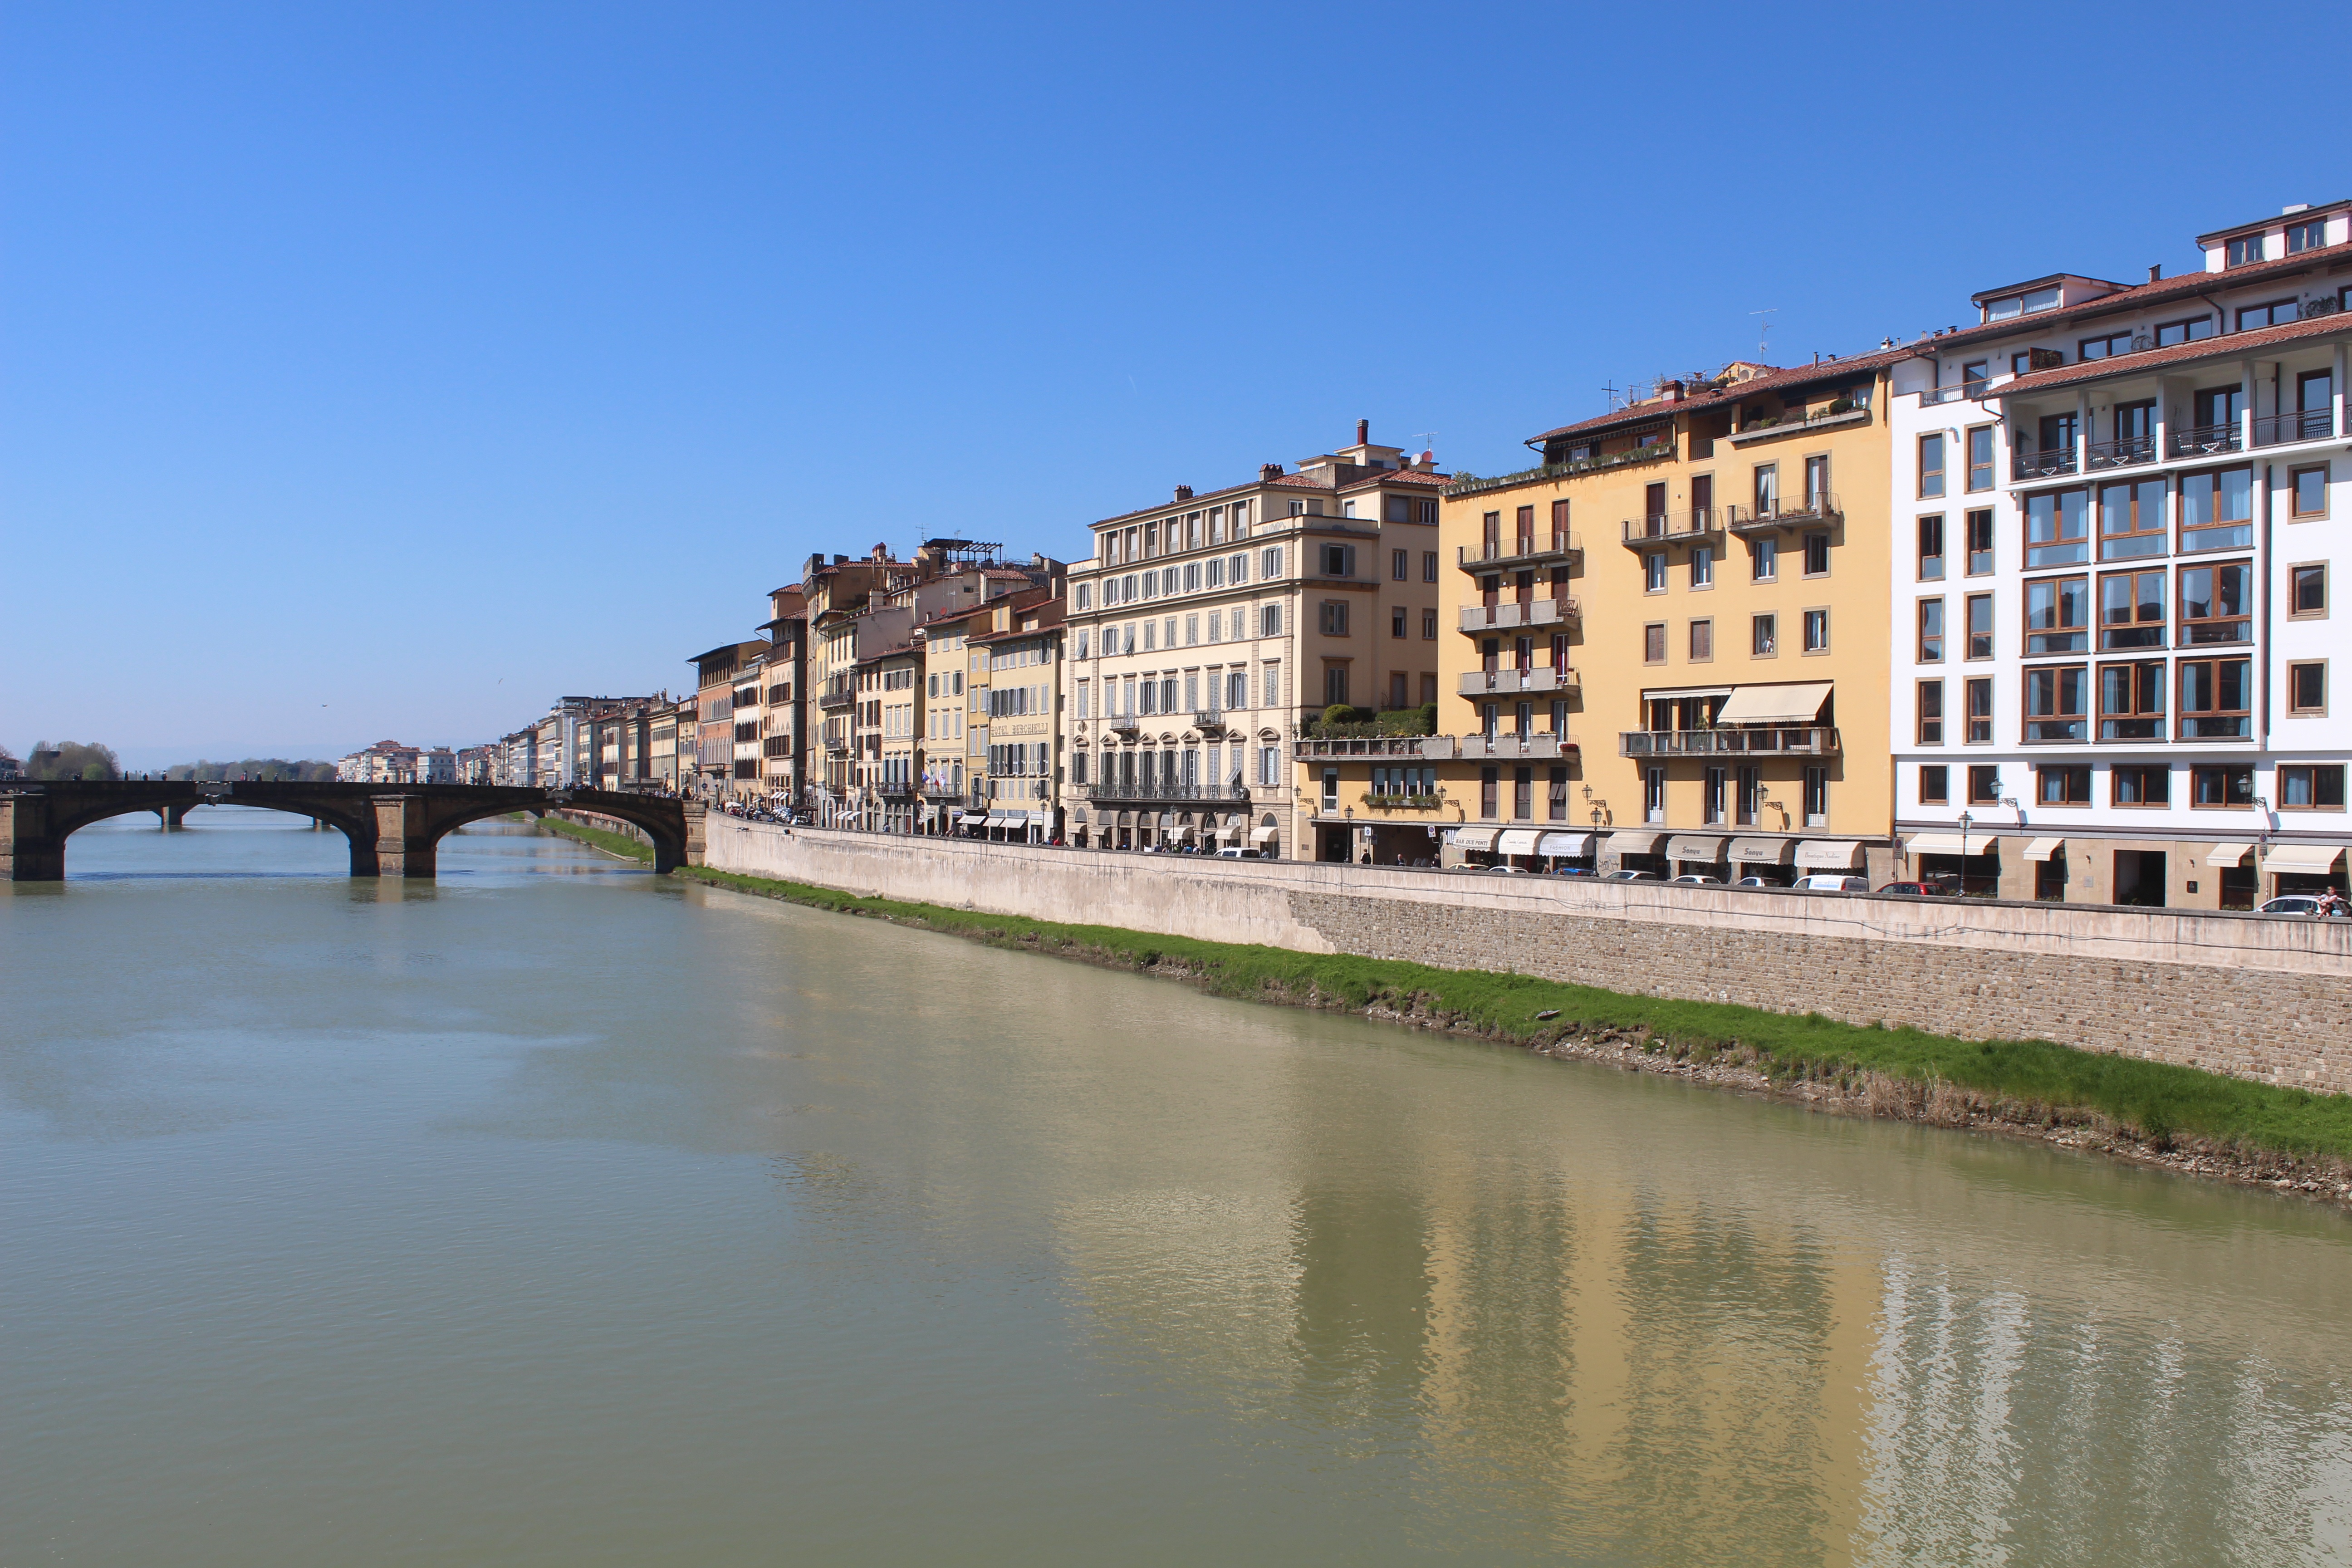
landscape, architecture, people, bridge, town, city, river, canal, cityscape, panorama, travel, walk, europe, reflection, italy, waterway, body of water, history, channel, historical, florence, old bridge, landform, architectuer, geographical feature